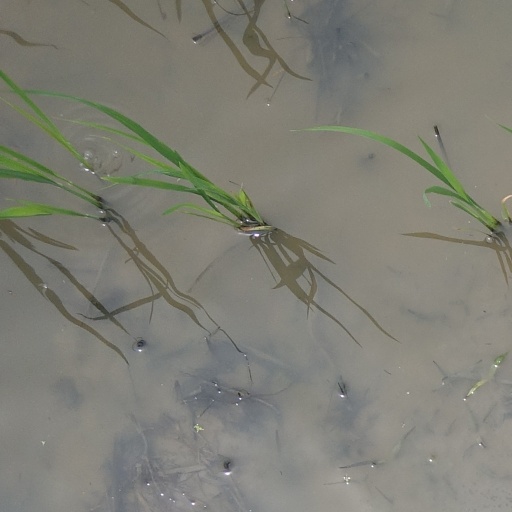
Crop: rice